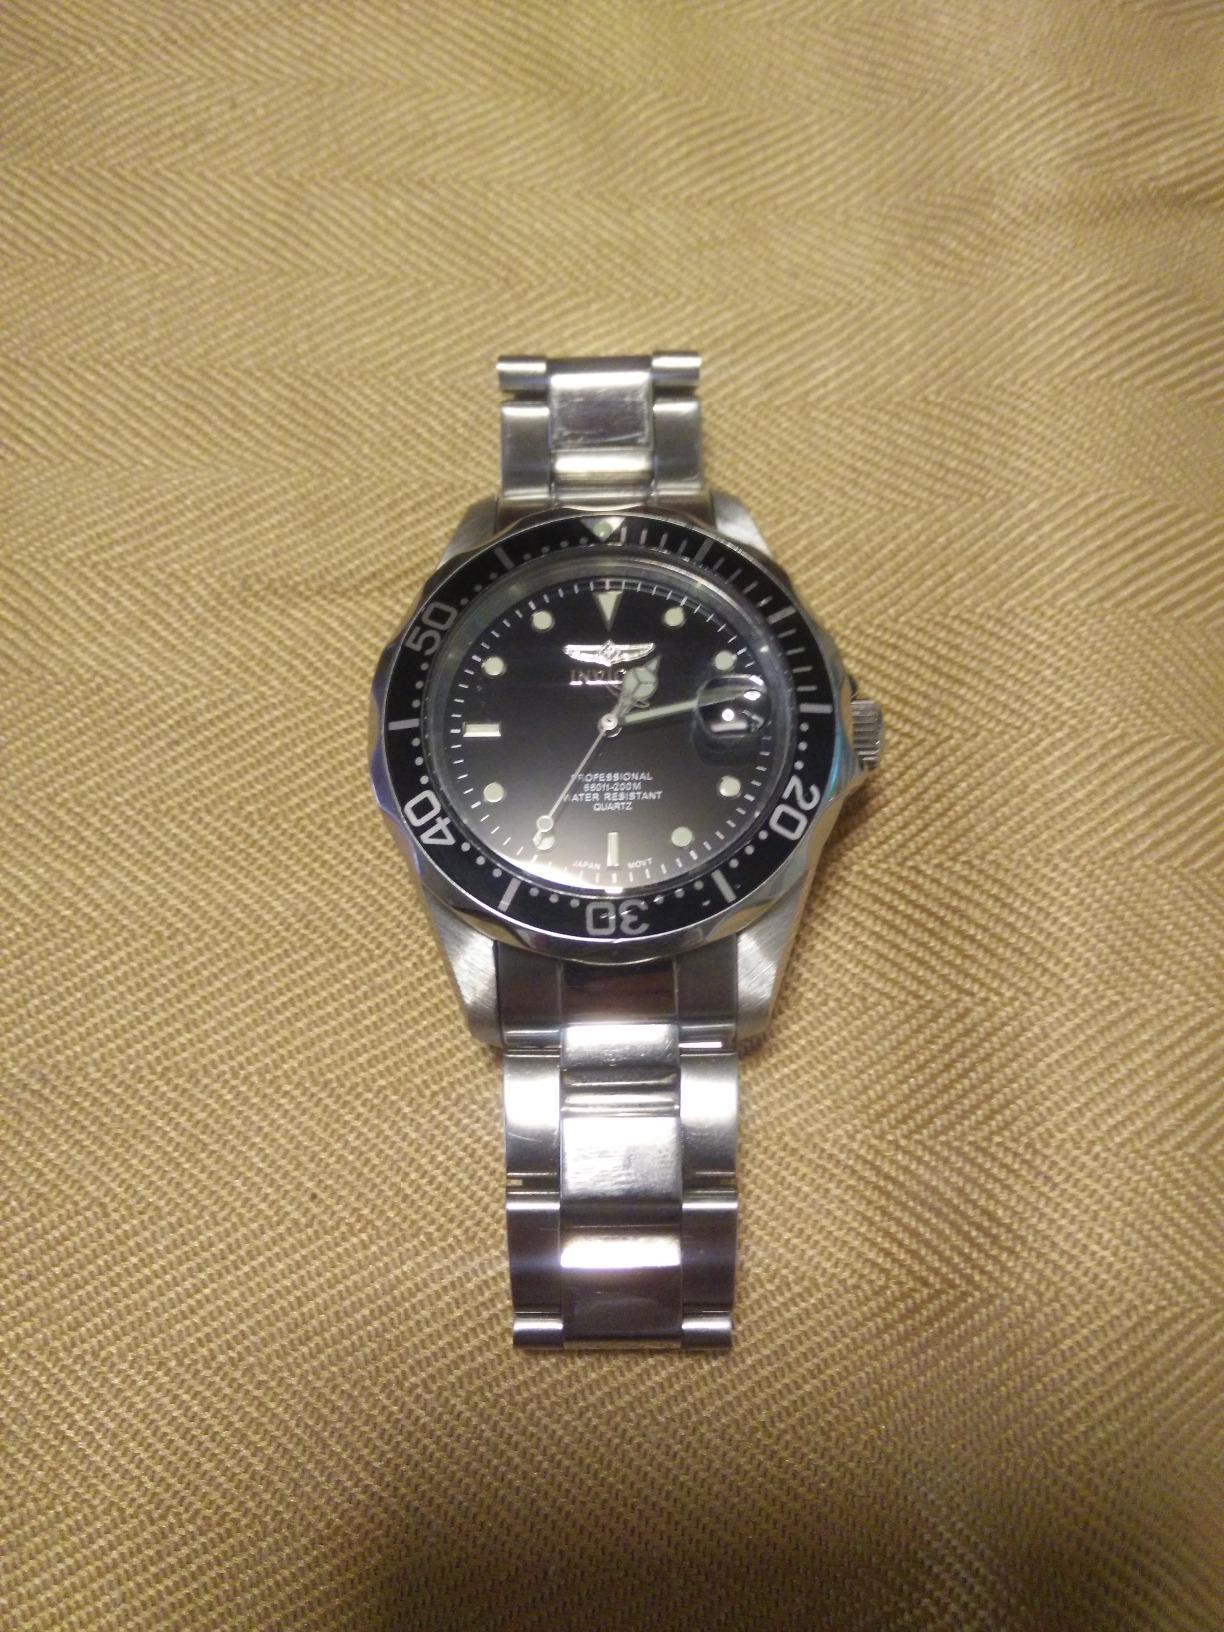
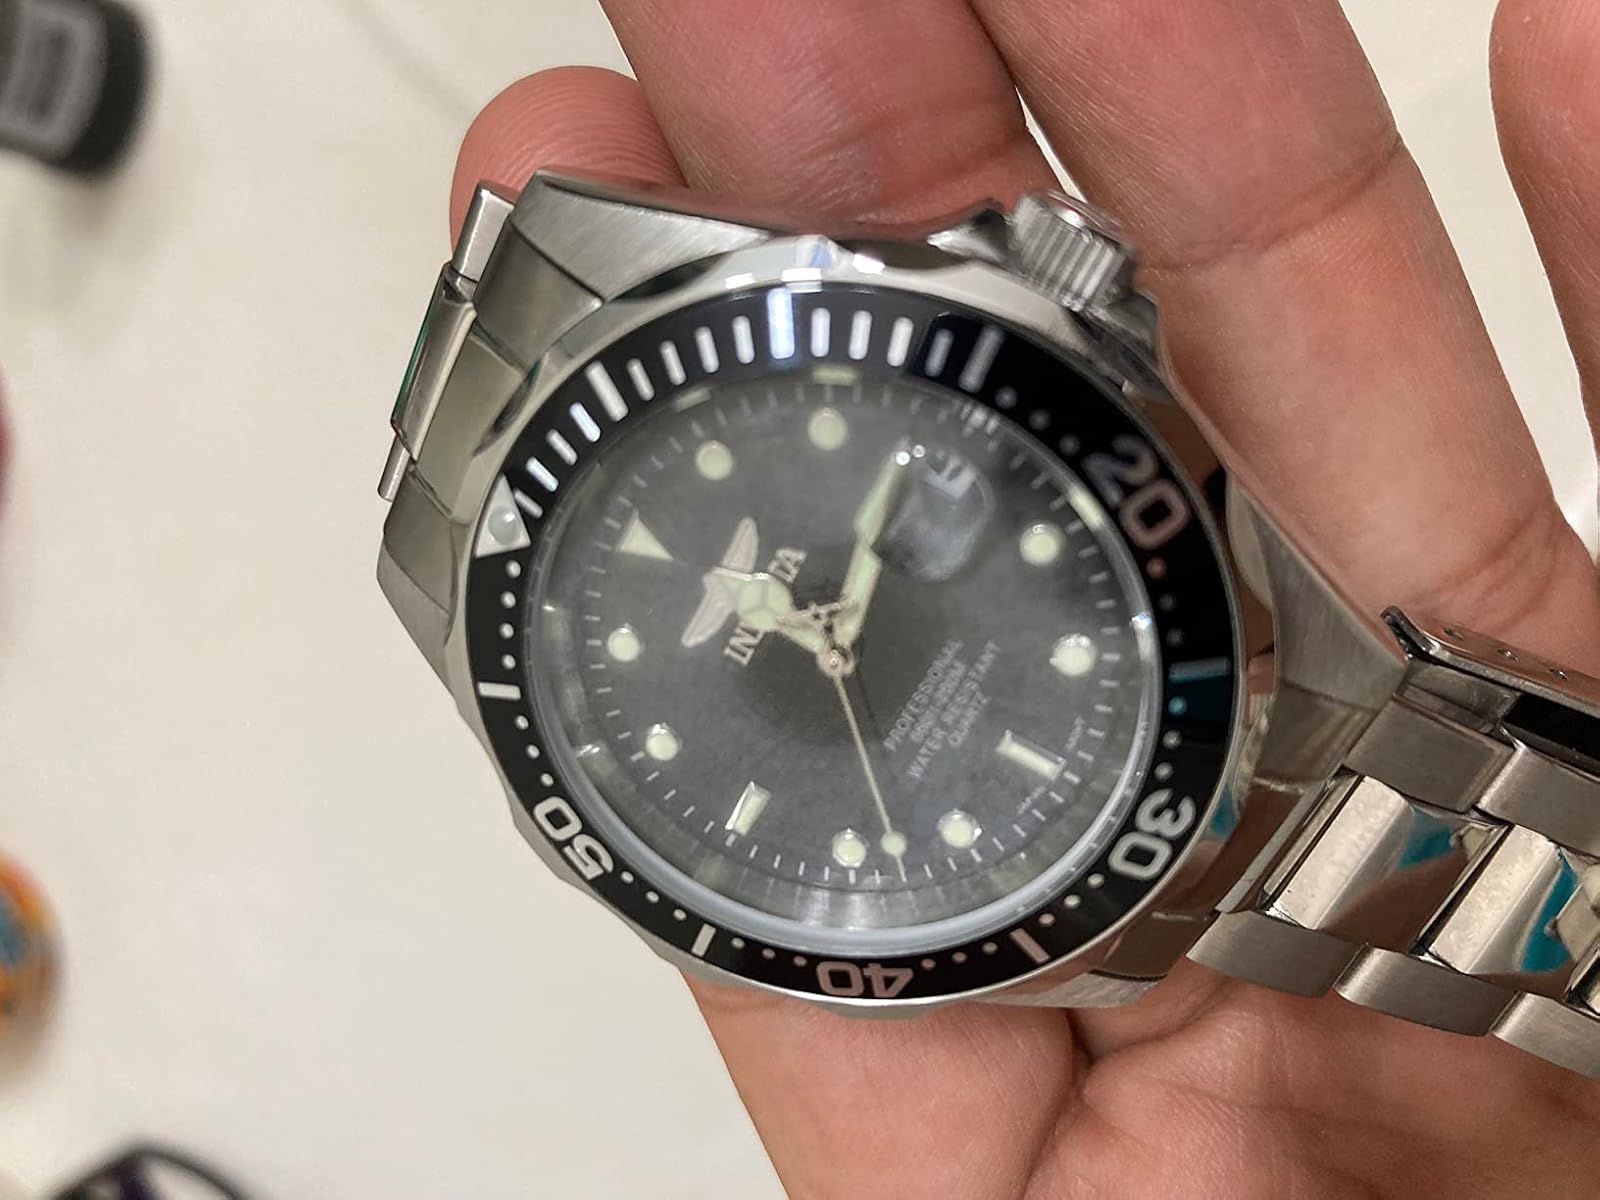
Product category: accessories_watch
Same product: yes